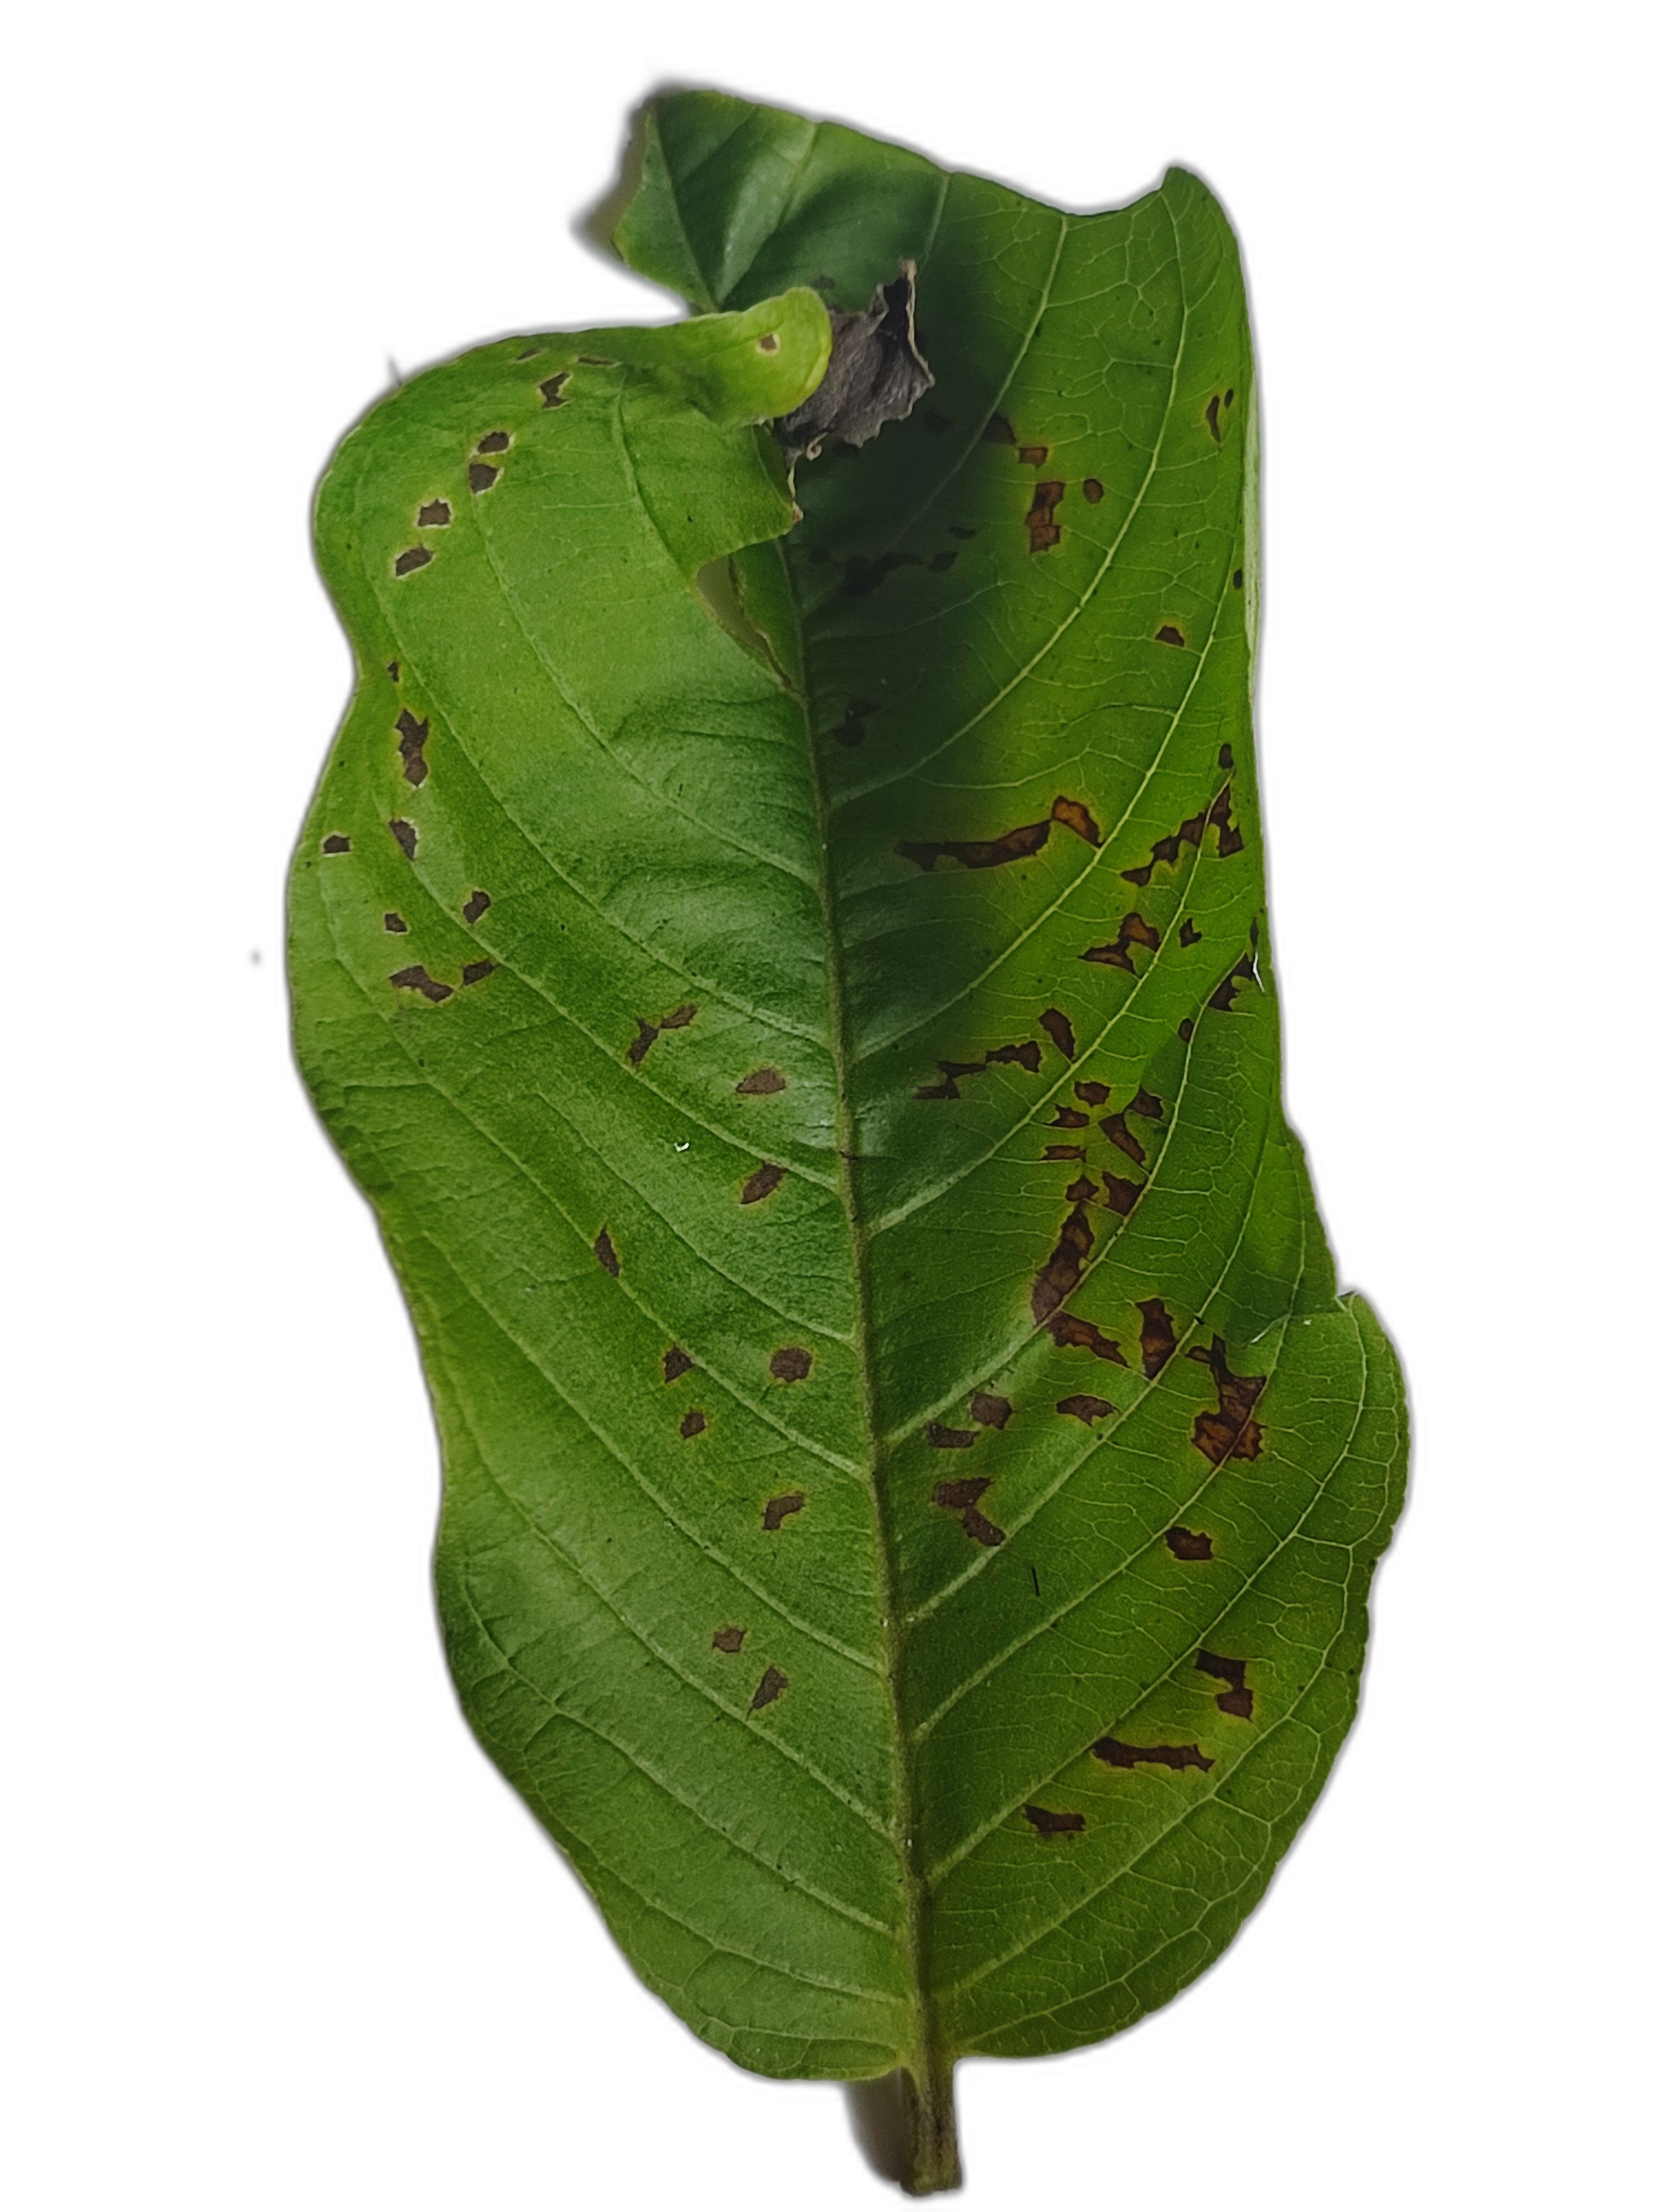
Plant part: leaf
Disease: Dot